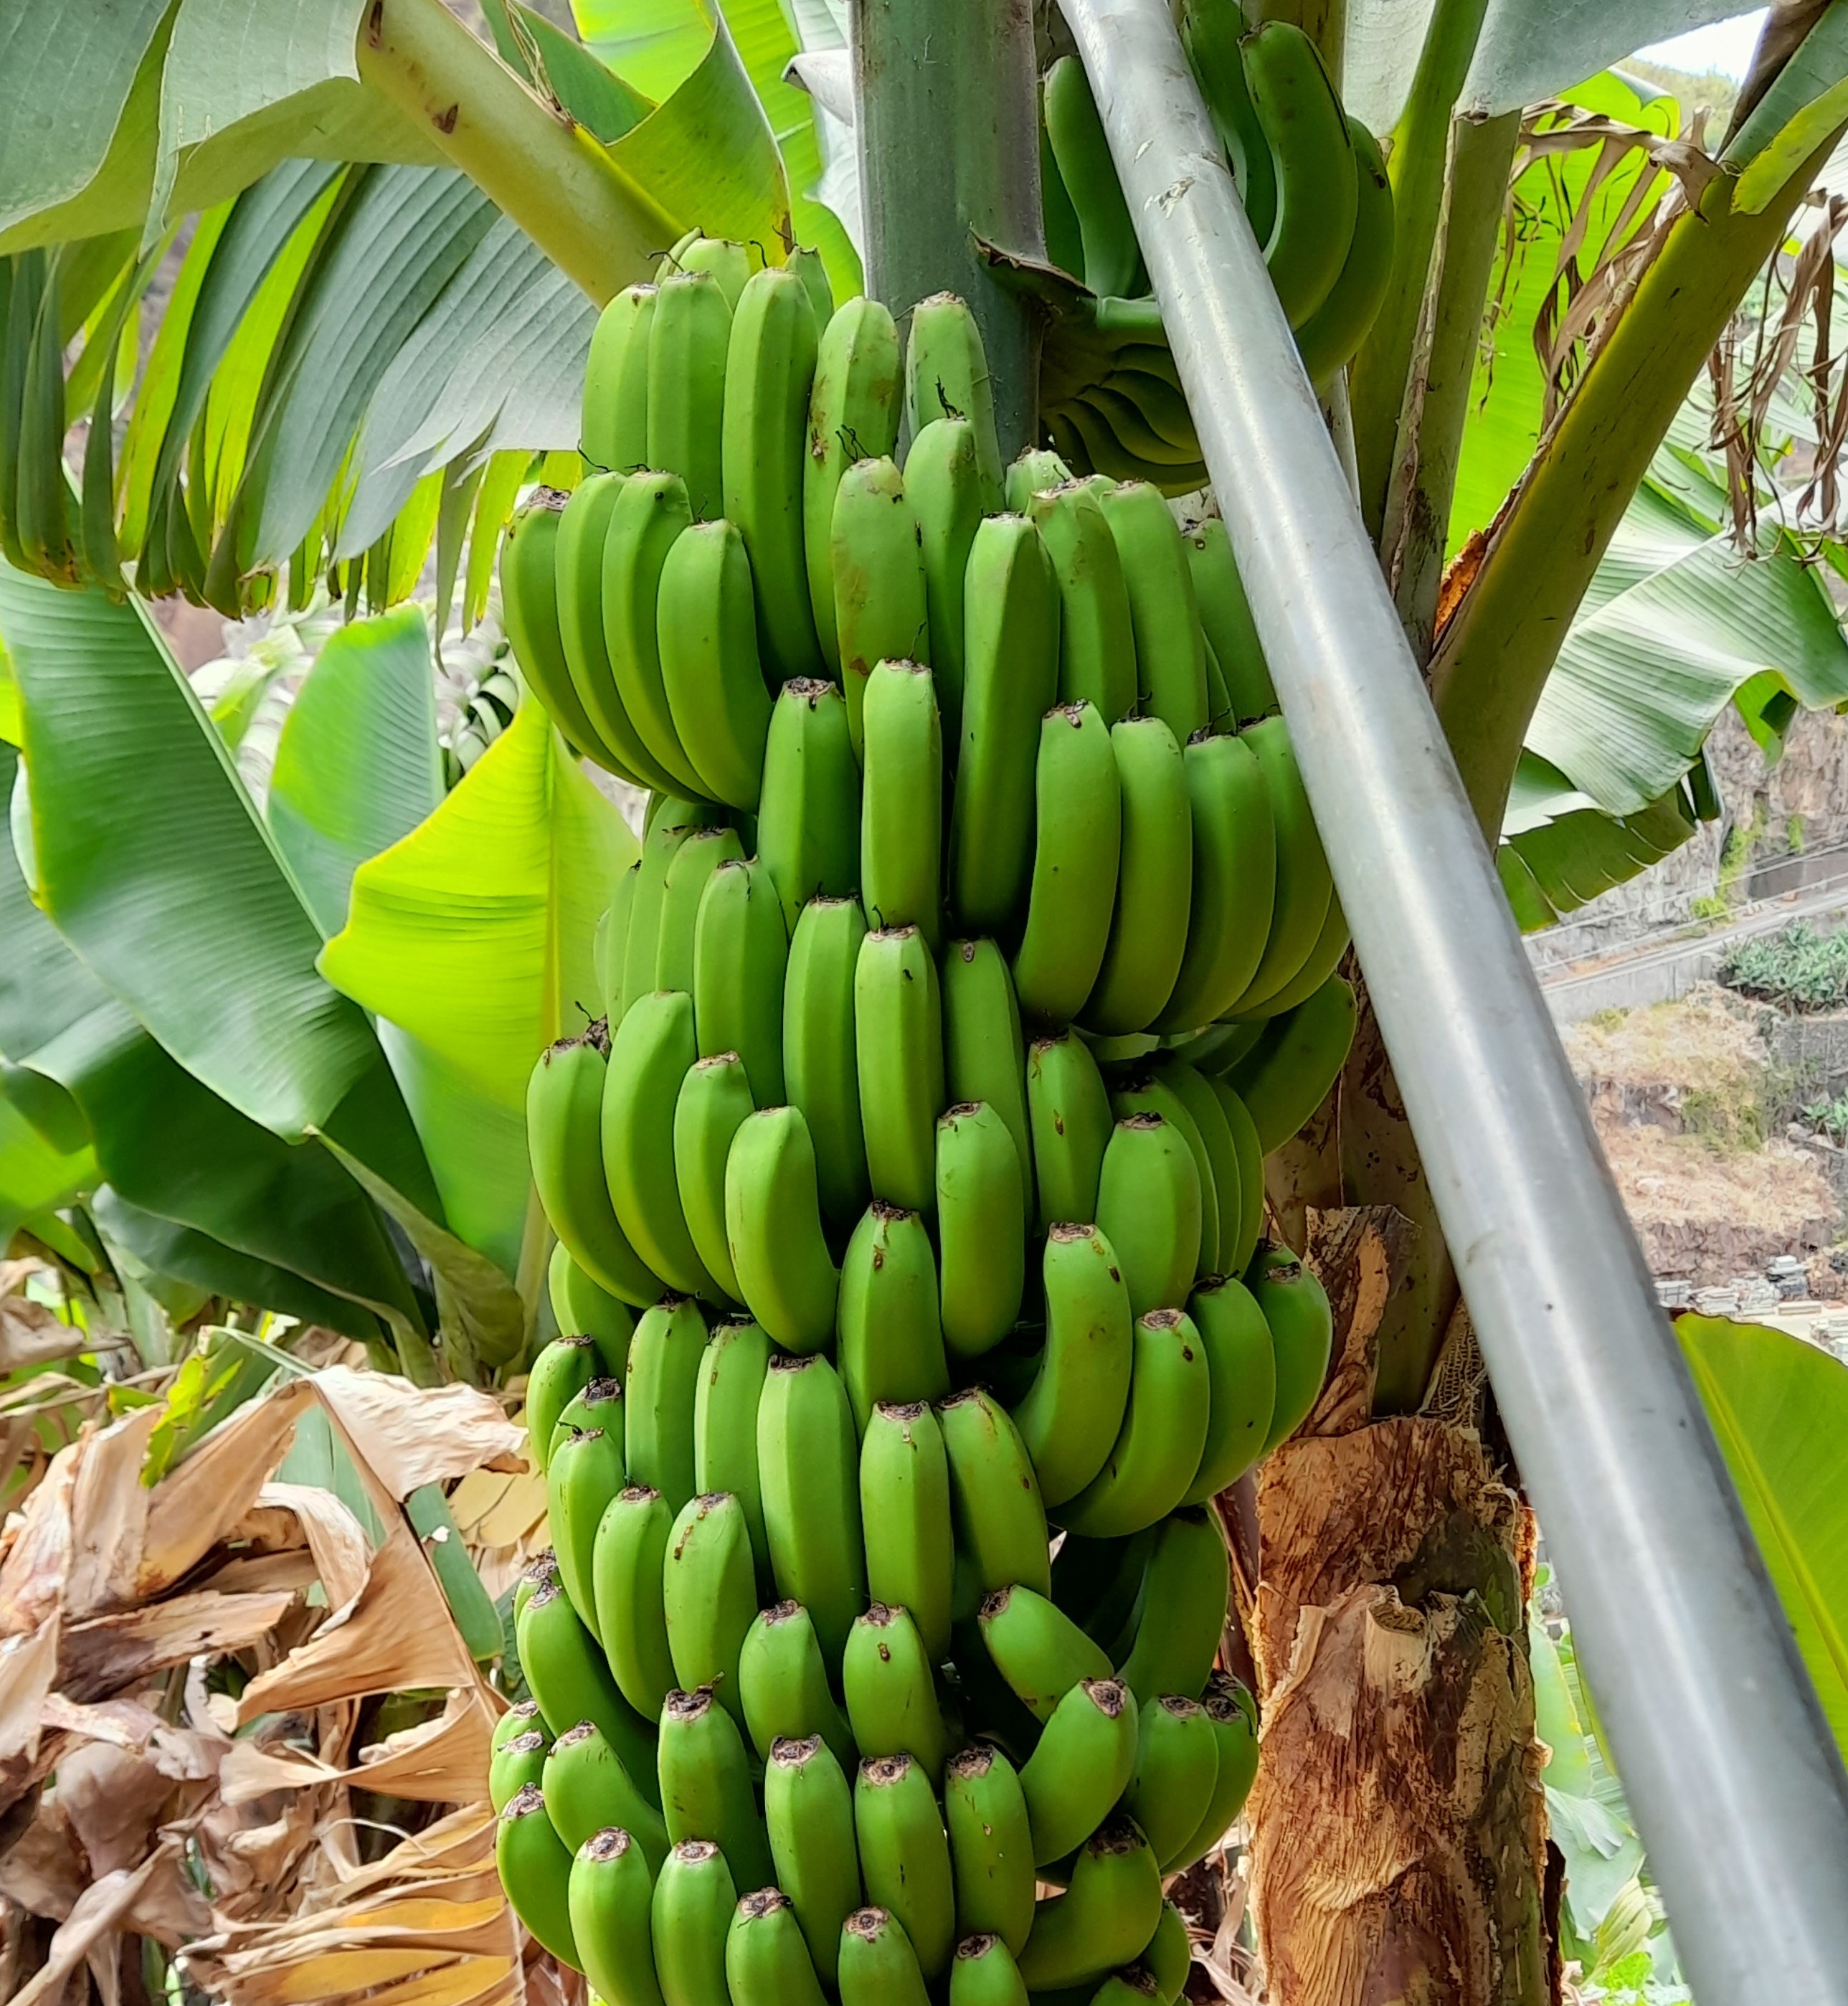
Label: Keep